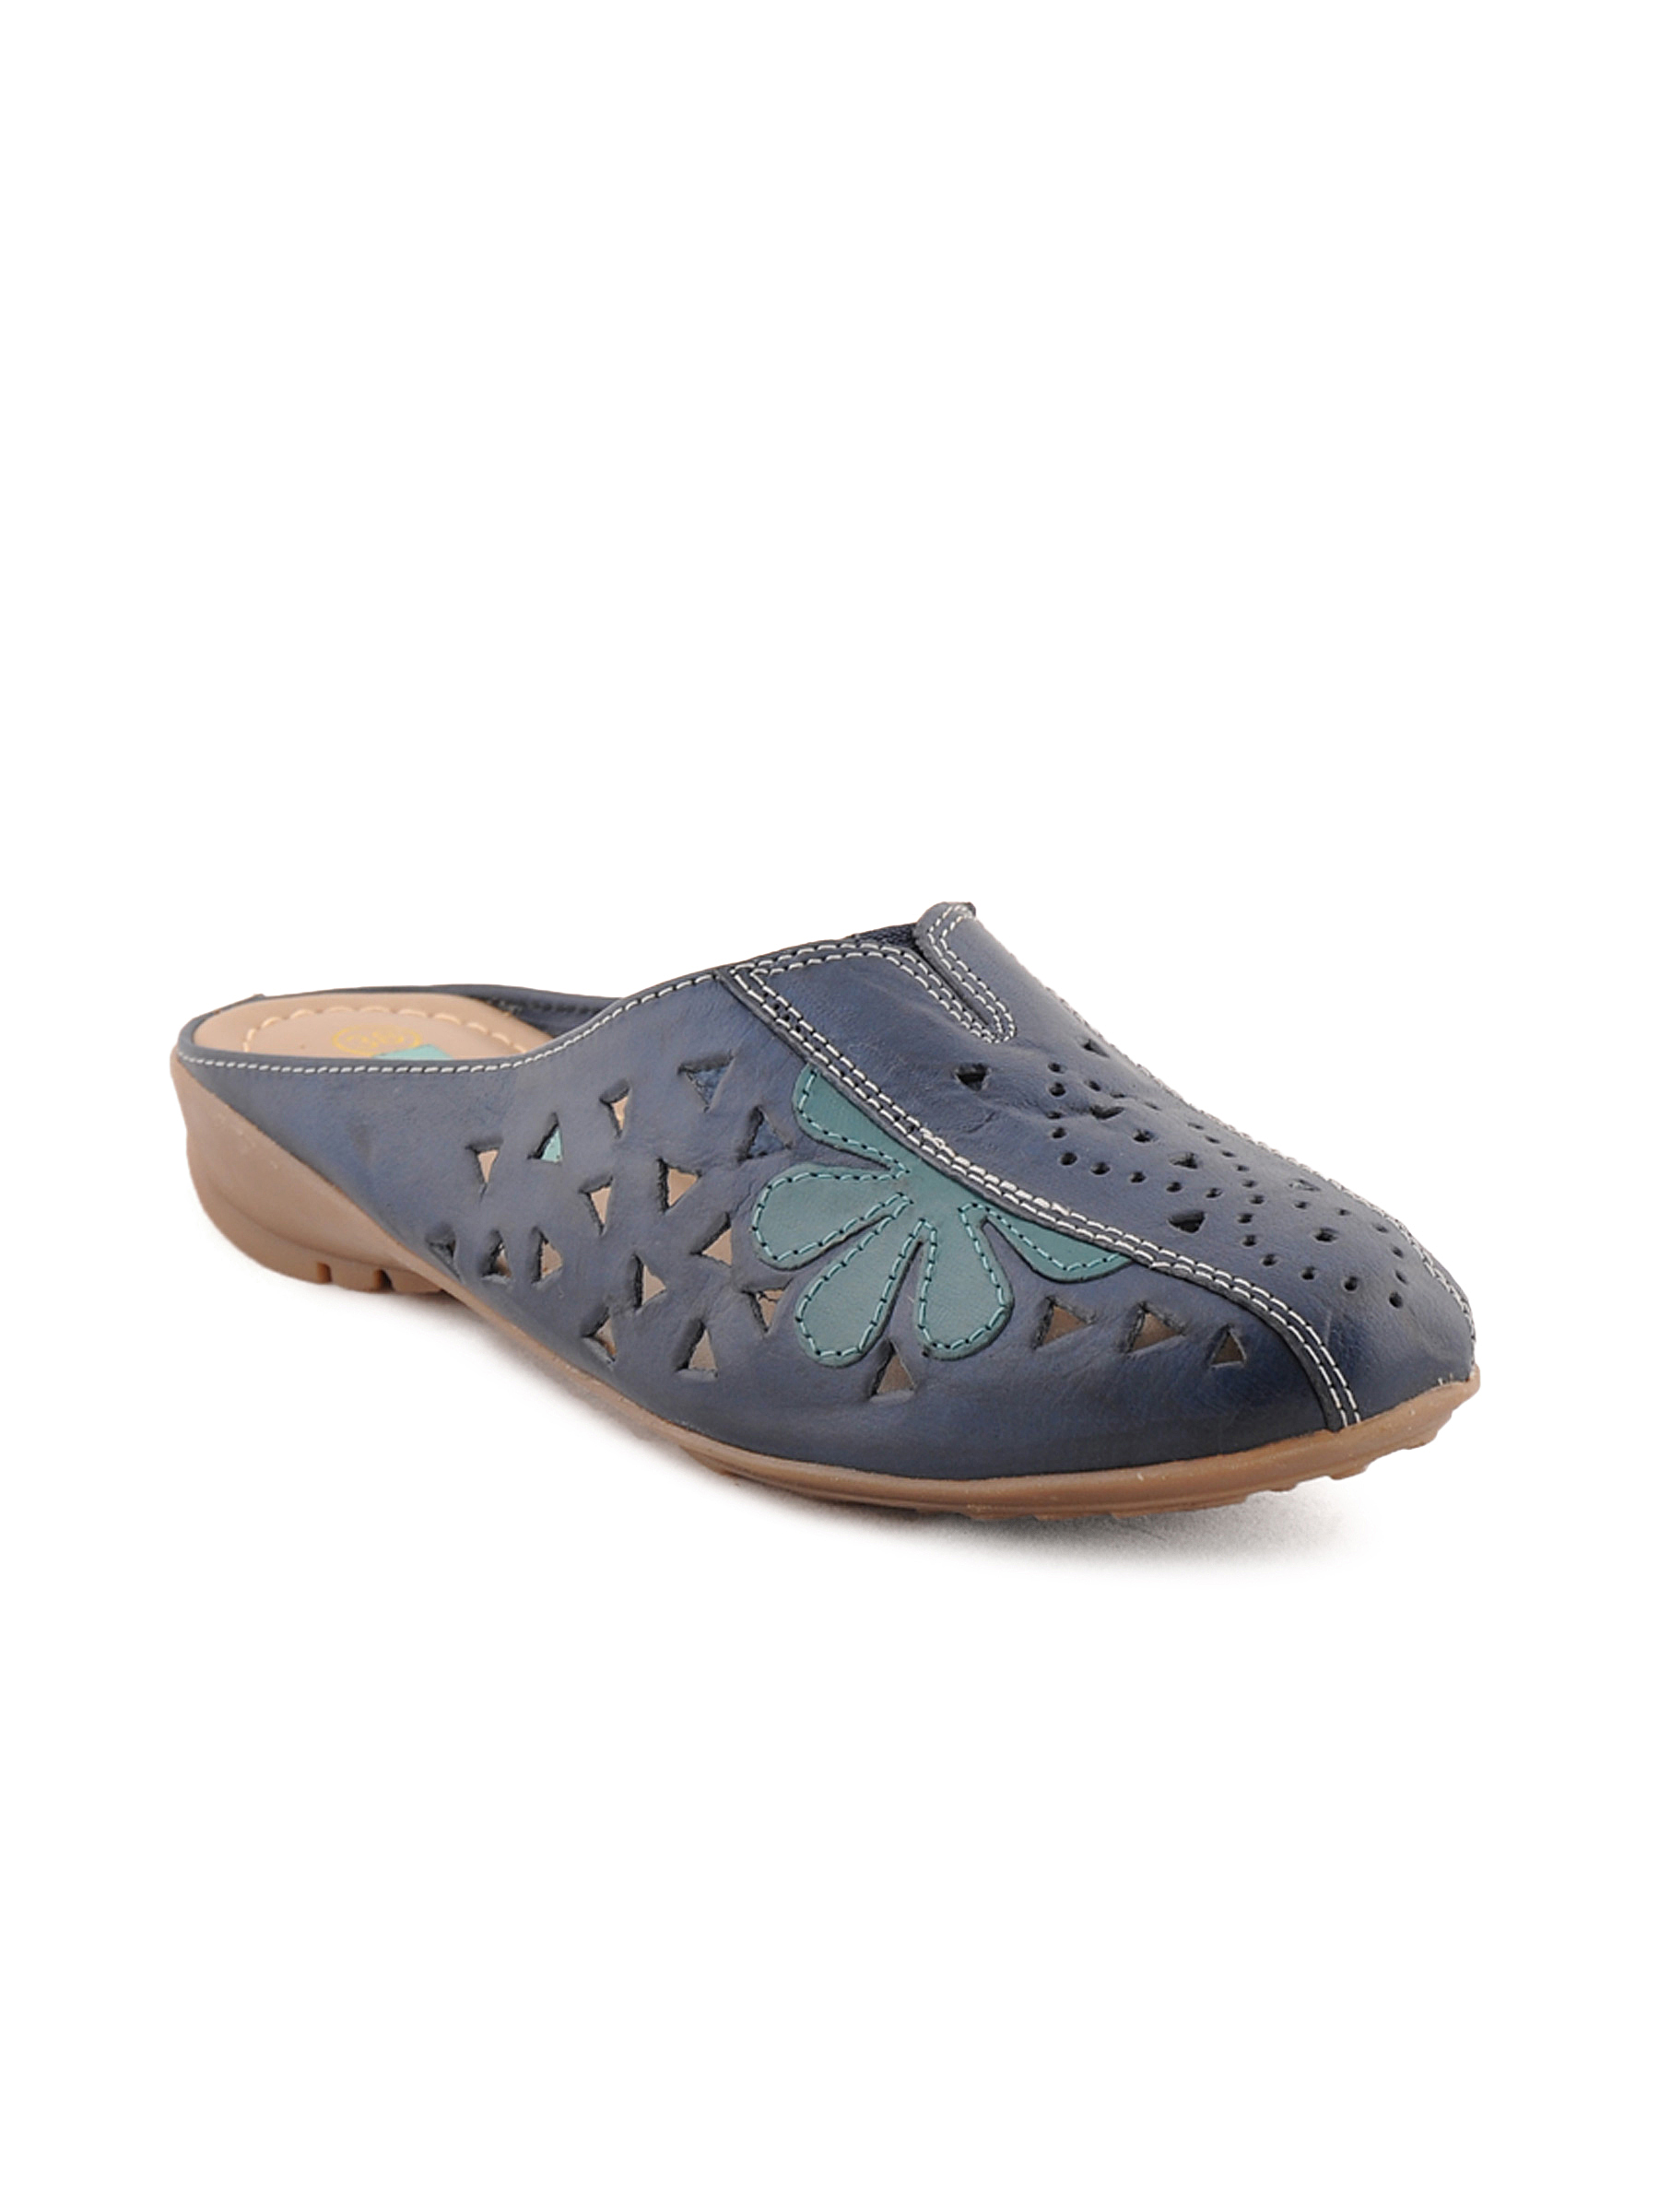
Catwalk Women Lifestyle Blue Flats
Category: Footwear / Shoes / Heels
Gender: Women
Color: Blue
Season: Spring 2013
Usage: Casual